Origin of birds

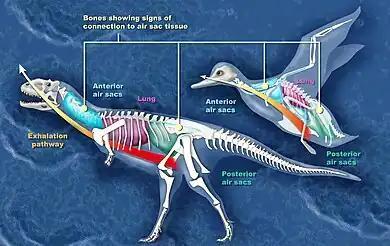
Comparison between the air sacs of "Majungasaurus" and a bird (duck)

The early 1990s saw the discovery of spectacularly preserved bird fossils in several Early Cretaceous geological formations in the northeastern Chinese province of Liaoning. In 1996, Chinese paleontologists described "Sinosauropteryx" as a new genus of bird from the Yixian Formation, but this animal was quickly recognized as a more basal theropod dinosaur closely related to "Compsognathus". Surprisingly, its body was covered by long filamentous structures. These were dubbed 'protofeathers' and considered homologous with the more advanced feathers of birds, although some scientists disagree with this assessment. Chinese and North American scientists described "Caudipteryx" and "Protarchaeopteryx" soon after. Based on skeletal features, these animals were non-avian dinosaurs, but their remains bore fully formed feathers closely resembling those of birds. "Archaeoraptor", described without peer review in a 1999 issue of "National Geographic", turned out to be a smuggled forgery, but authentic remains continue to pour out of the Yixian, both legally and illegally. Feathers or "protofeathers" have been found on a wide variety of theropods in the Yixian. The morphological gap between non-avian theropods and birds is further closed by the discoveries of extremely bird-like non-avian dinosaurs, as well as non-avian dinosaur-like basal birds.